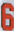
Number: 6